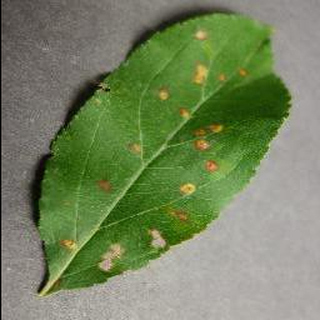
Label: apple_cedar_apple_rust